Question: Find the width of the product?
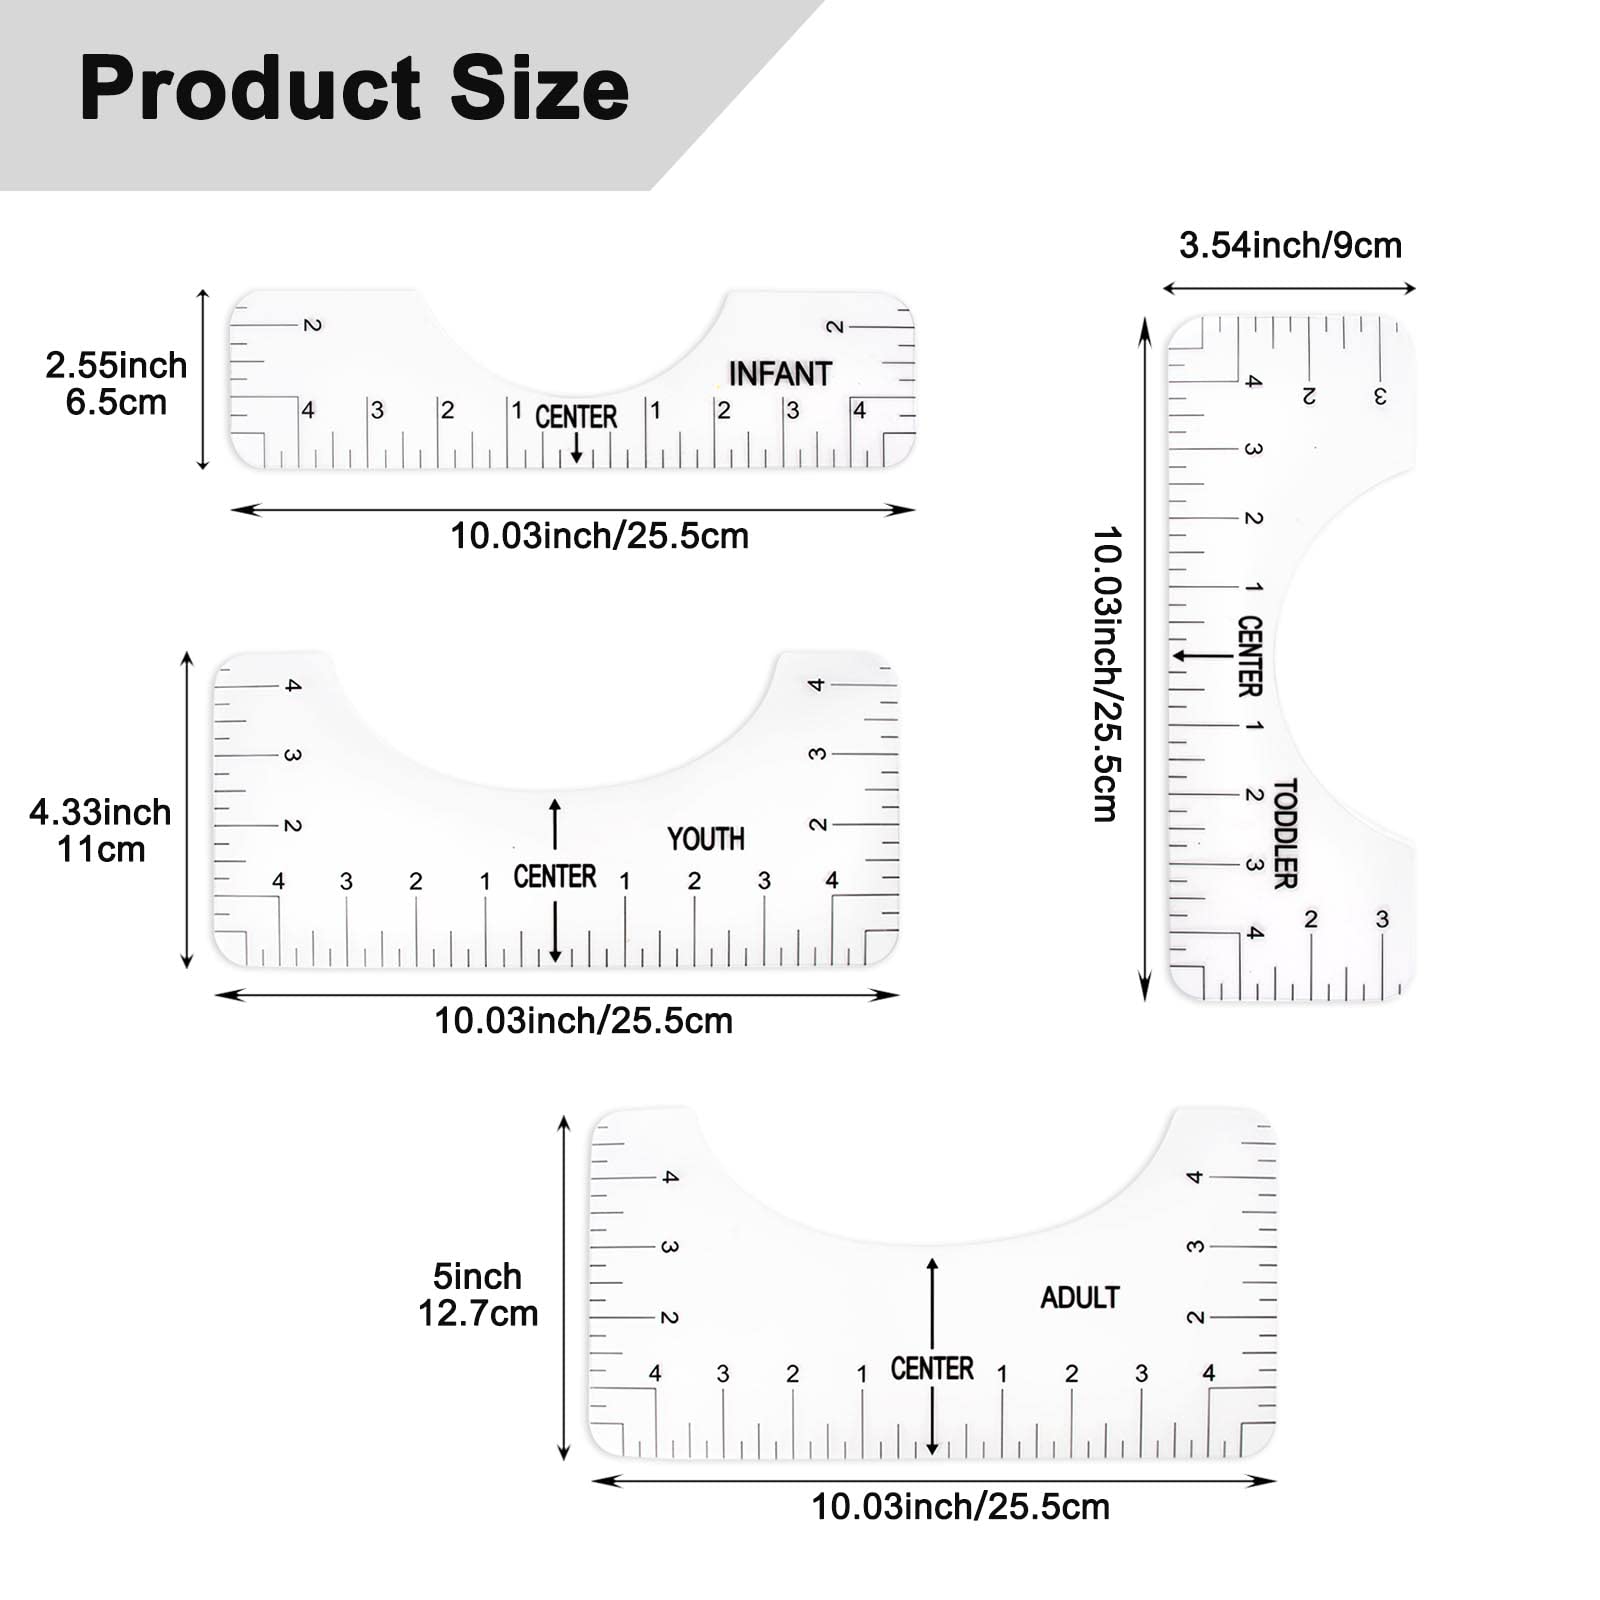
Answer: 4.33 inch